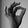
ASL letter: F